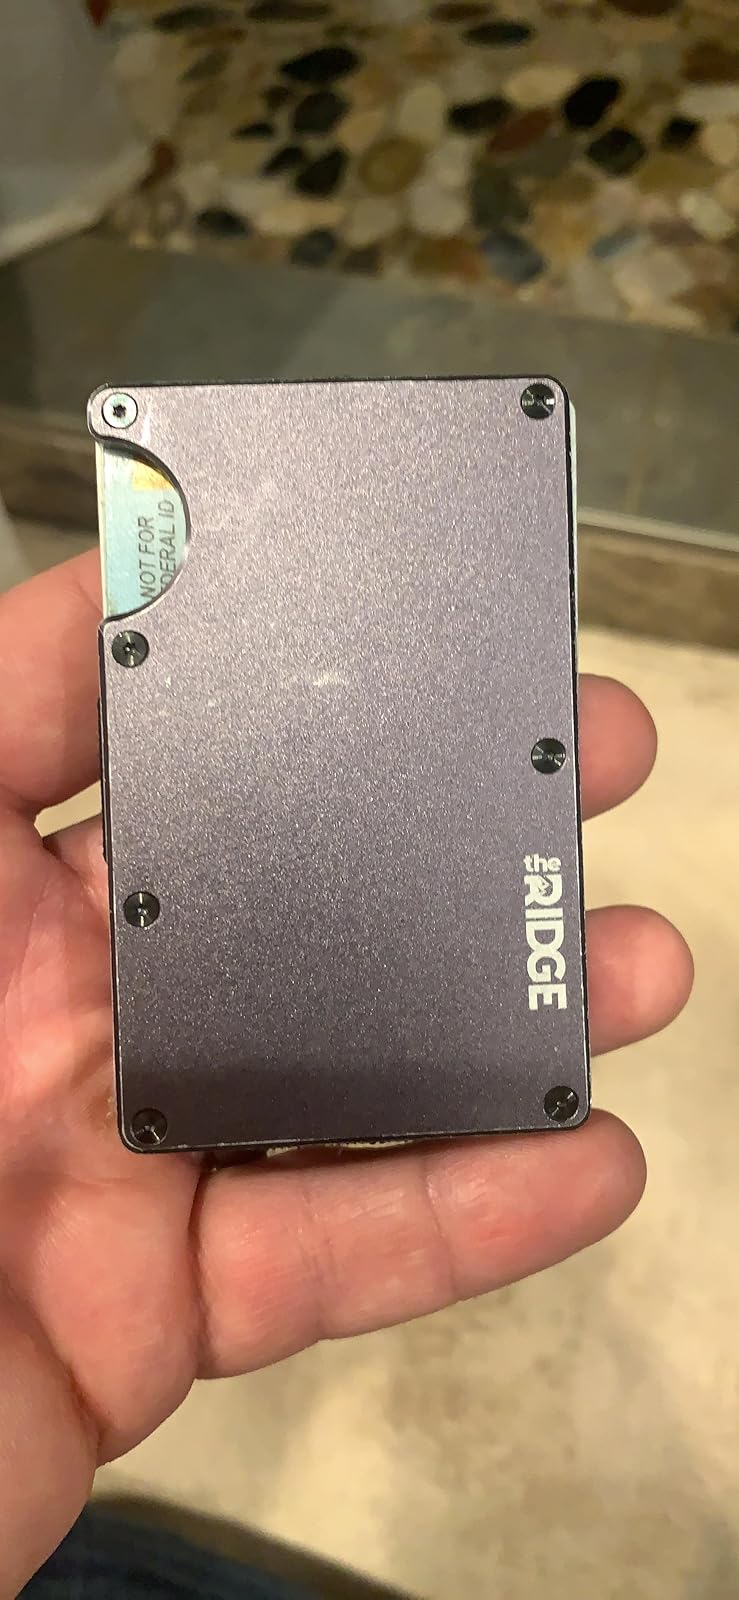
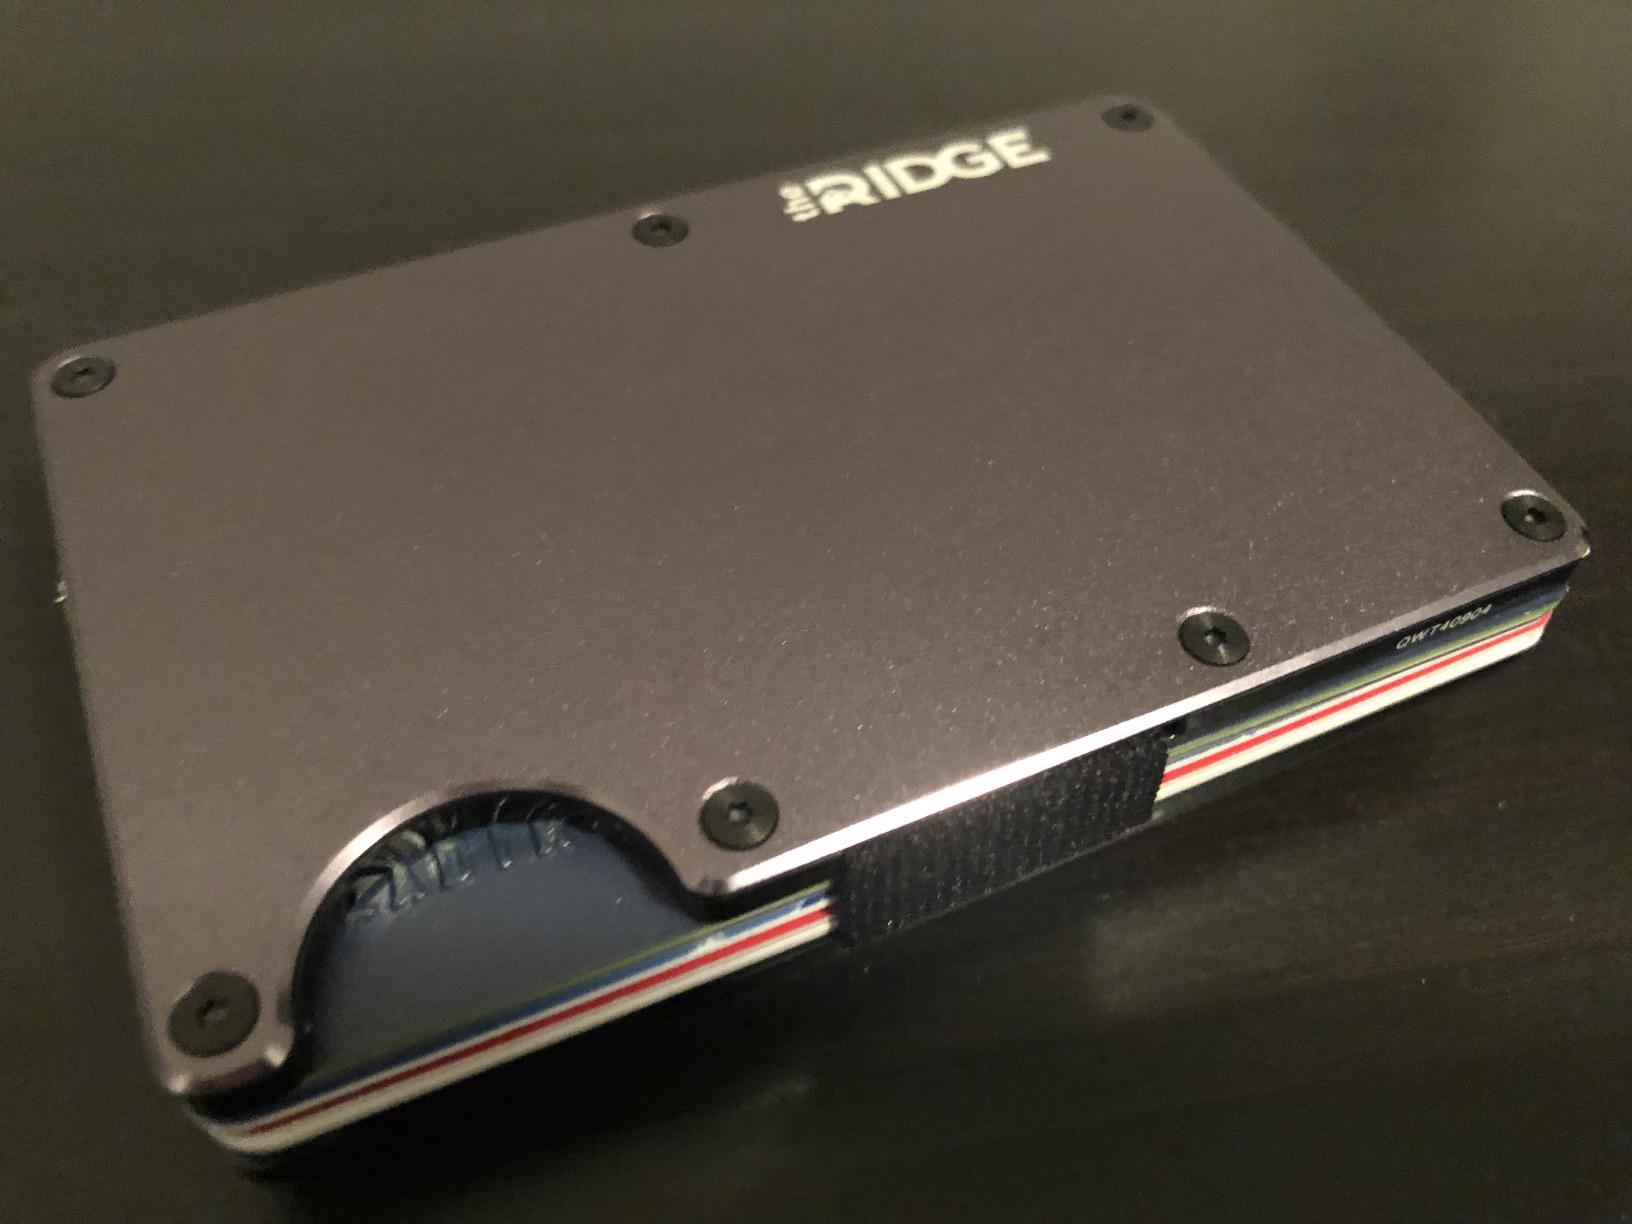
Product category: accessories_wallet
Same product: yes